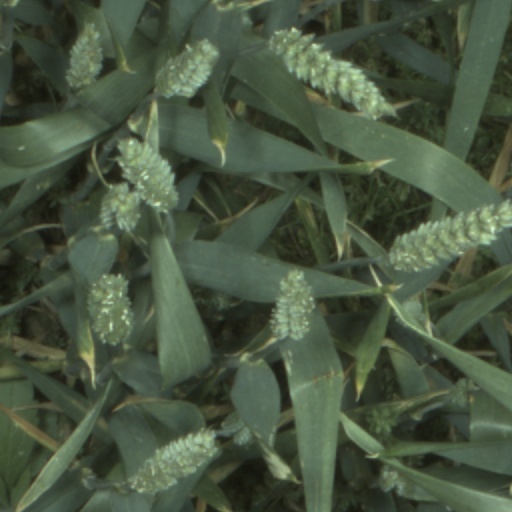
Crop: wheat